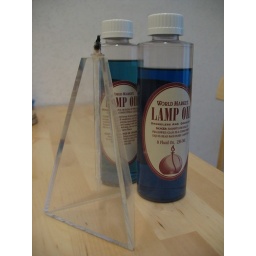
Oil lamp and two bottles of lamp oil. I was really really into these when I was into candles and incense. Back in college.